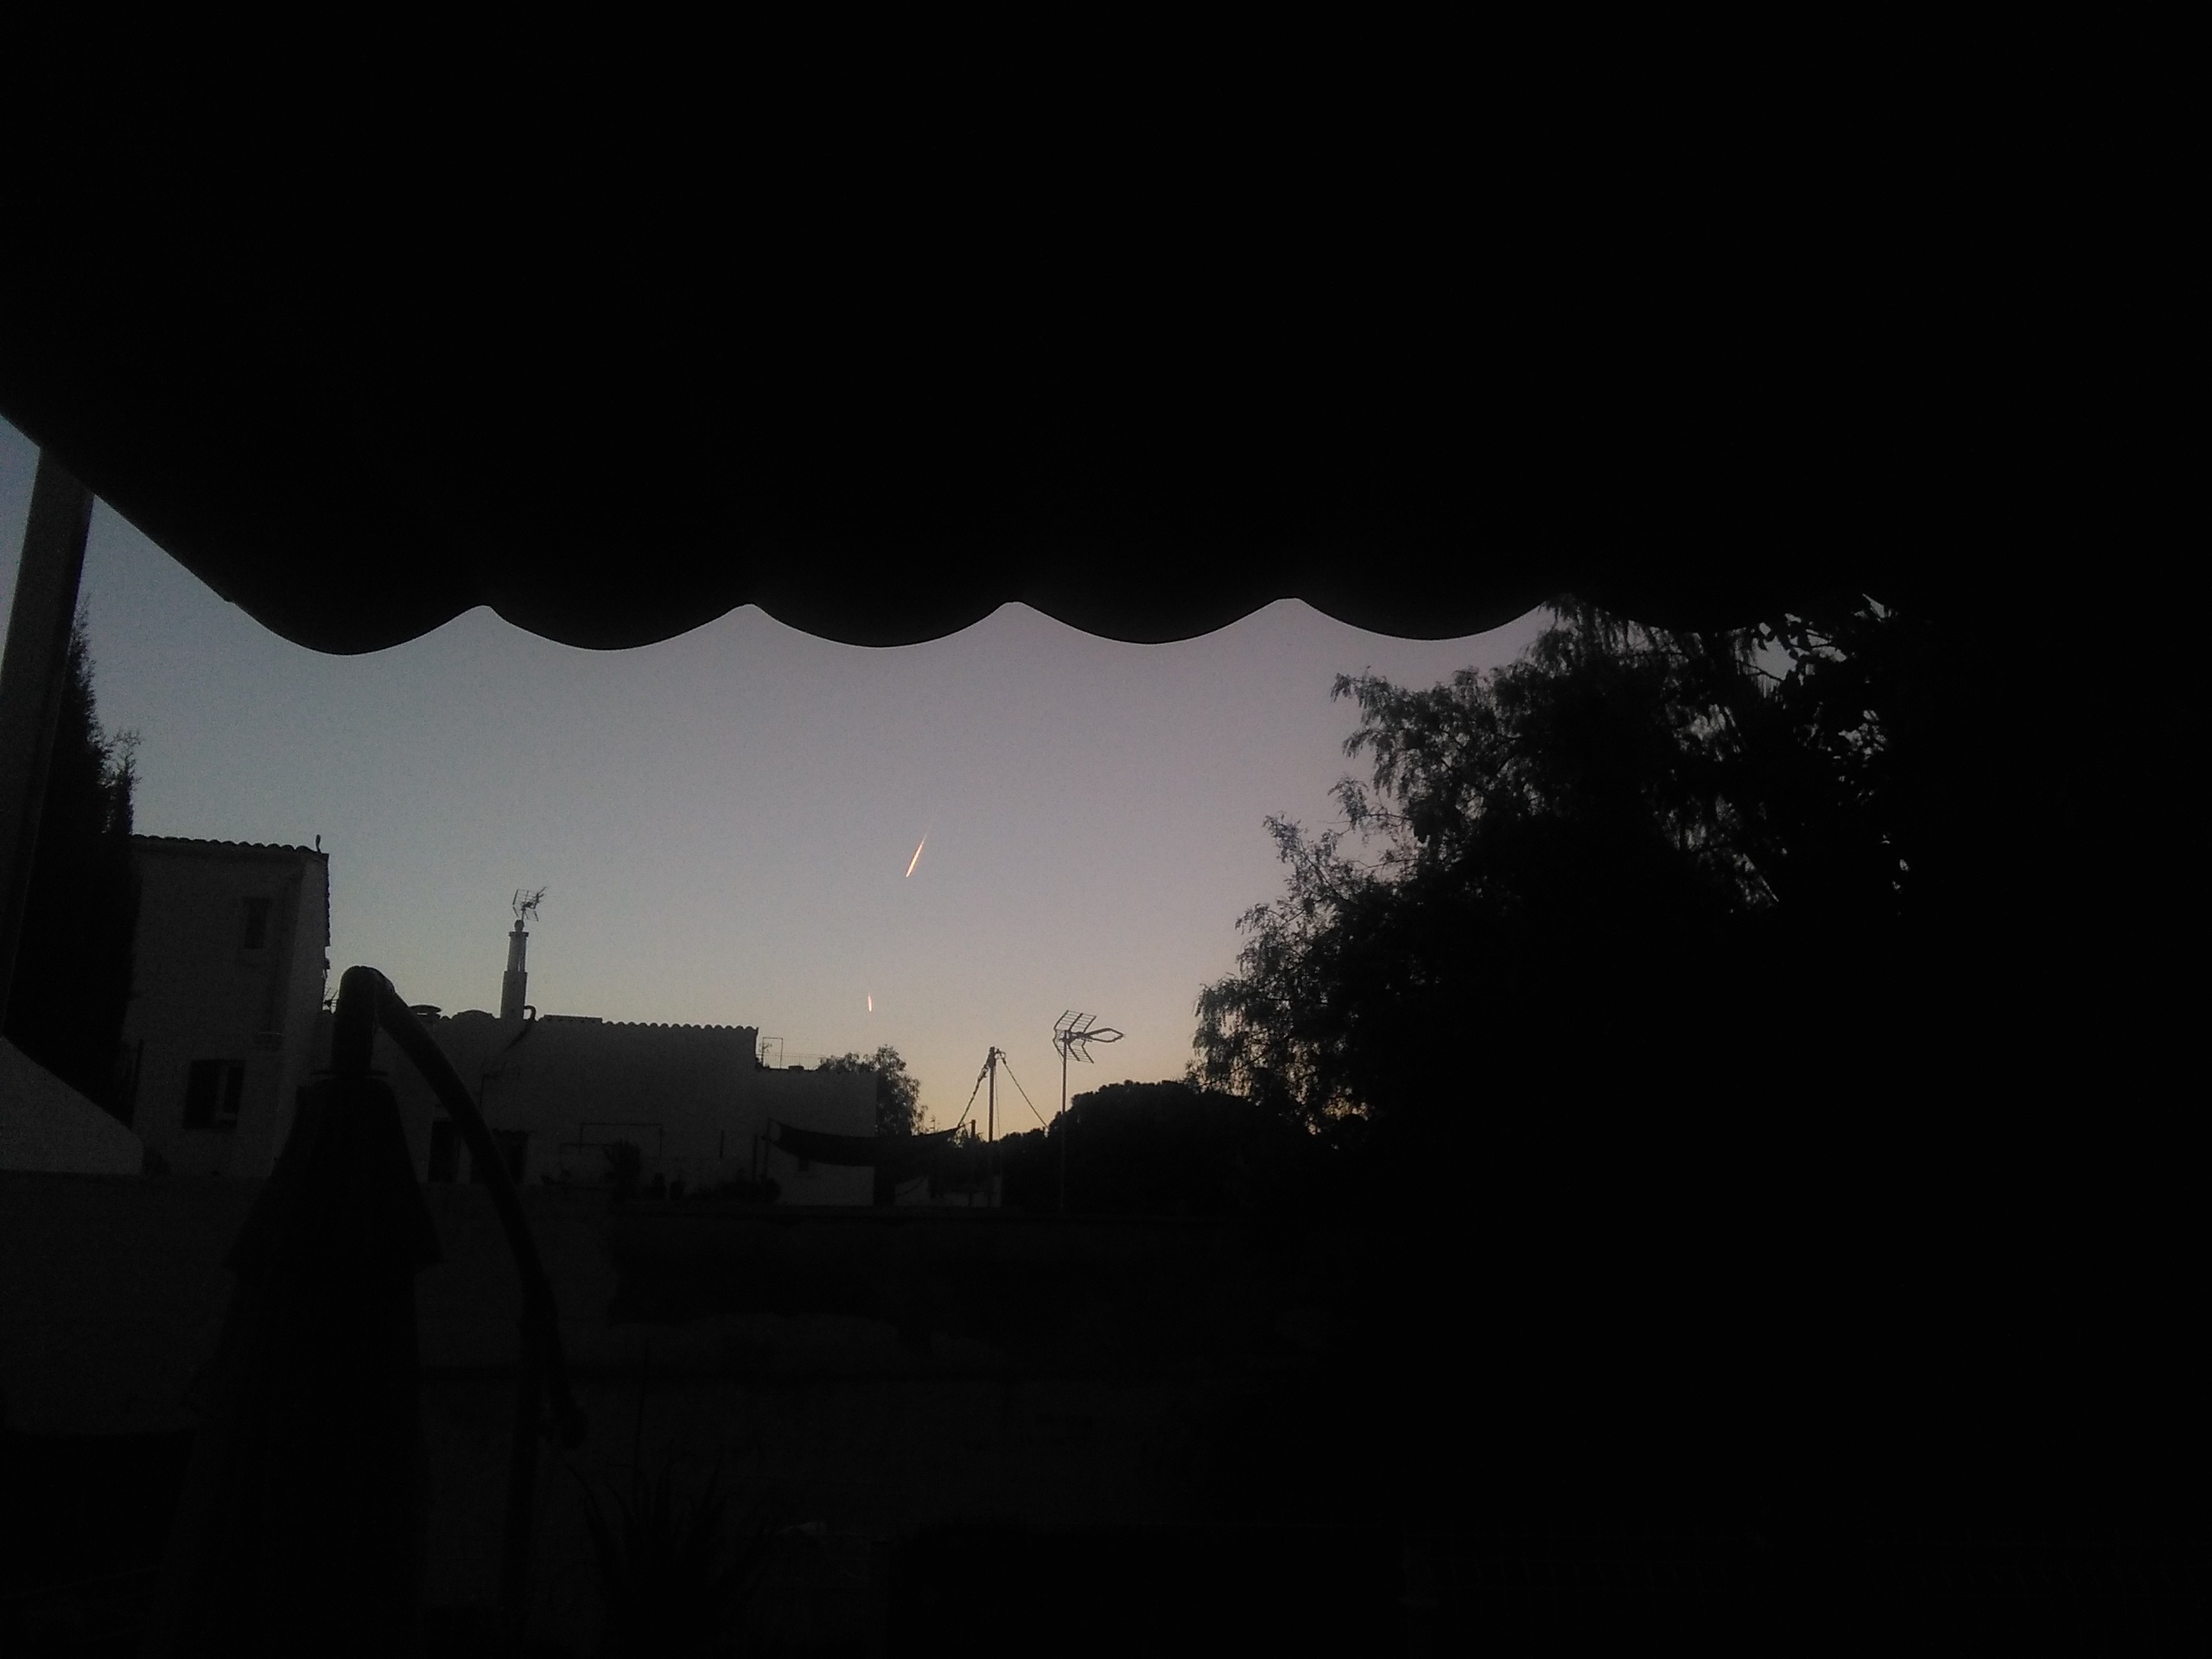
silhouette, light, cloud, black and white, sky, night, sunlight, morning, atmosphere, dusk, evening, darkness, black, monochrome, moonlight, monochrome photography